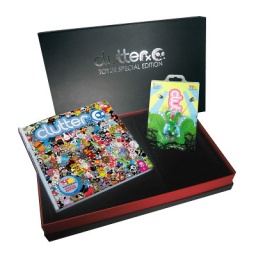
Clutter Magazine Hard Backed book with Qee in limited edition box set.